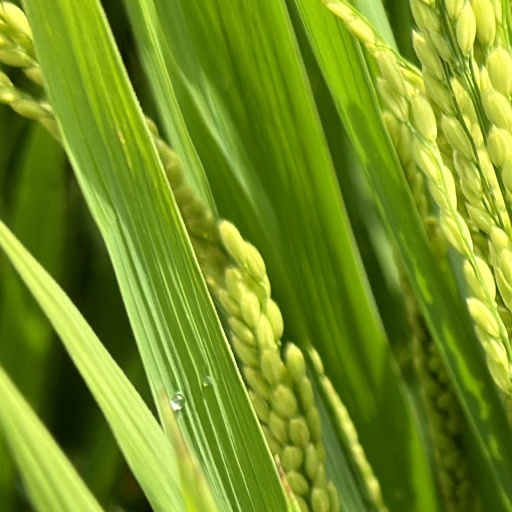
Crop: rice